Dyrham Park

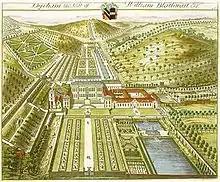
"Dyrham the Seat of William Blathwait Esq." Engraved by Johannes Kip published 1712 in "The Ancient & Present State of Gloucestershire", by Sir Robert Atkyns (d. 1711)

The house is set in of gardens and parkland, which was home to a herd of 200 fallow deer until they were culled due to the spread of bovine tuberculosis in 2021. The National Trust introduced a new herd of 26 deer in April 2024. Many of the walls and gatepiers were added in the late 18th century. There is statuary in the grounds, including a statue of Neptune by Claude David, about east of the house. Artificial lakes and cascades of water are also a feature.